Islamism

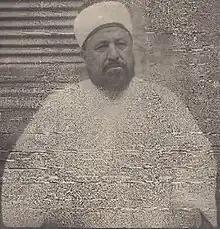
Sayyid Muhammad Rashid Rida (23 September 1865 – 22 August 1935).

The contemporary Salafi movement is sometimes described as a variety of Islamism and sometimes as a different school of Islam, such as a "phase between fundamentalism and Islamism".